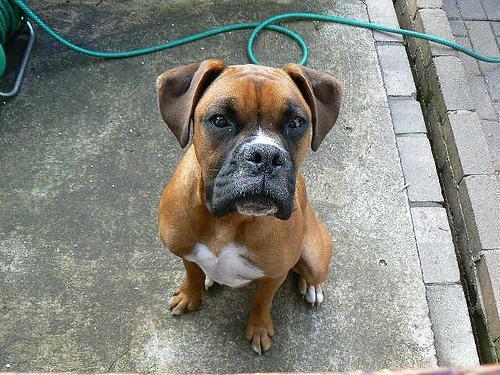
boxer